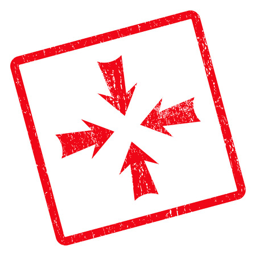
reduce arrows rubber seal stamp watermark .